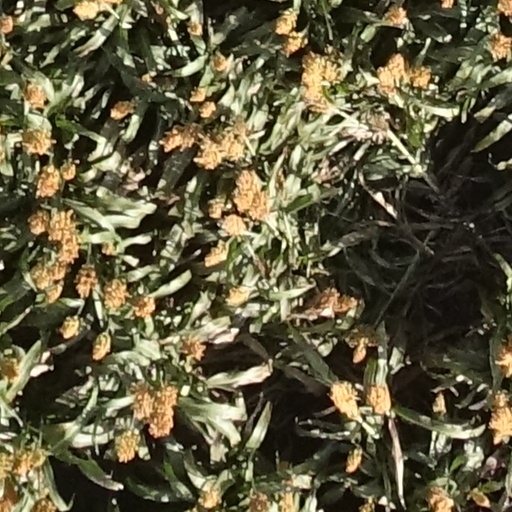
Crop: sorghum